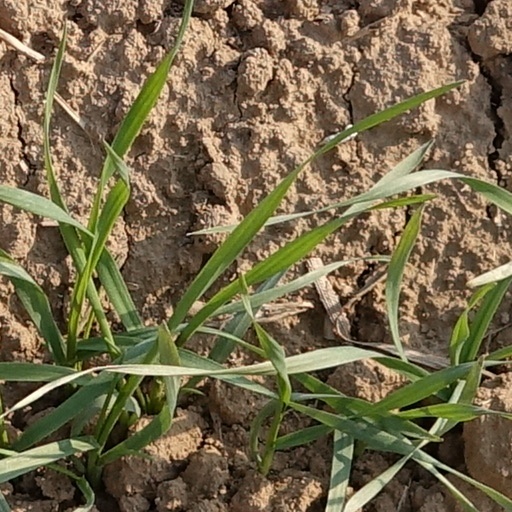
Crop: wheat